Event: Nepal Earthquake
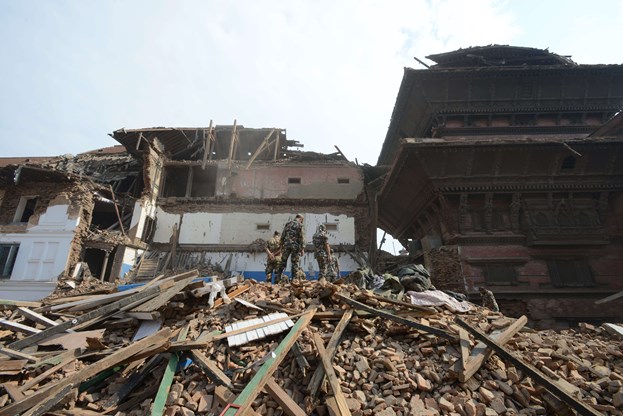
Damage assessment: damage